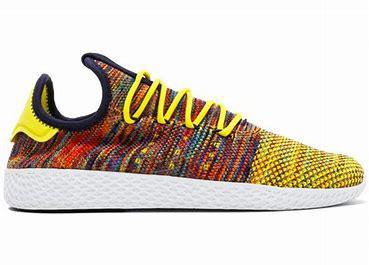
Brand: Adidas
Model: Pharrell Williams Tennis HU